Gran Sabana

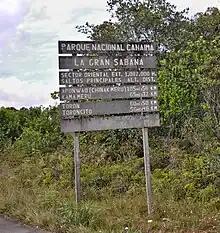
INPARQUES poster placed at the entrance to la Gran Sabana, after La Escalera

It was enlarged in 1975 to cover several points of high ecological importance. Among those sites are the Carrao River Basin, the headwaters of the Caroní River, the Sierra de Lema, the source of the Cuyuni River, and the rolling plains which form the Gran Sabana. Currently, the territory of the Gran Sabana is , as shown in the image of the park entrance sign.